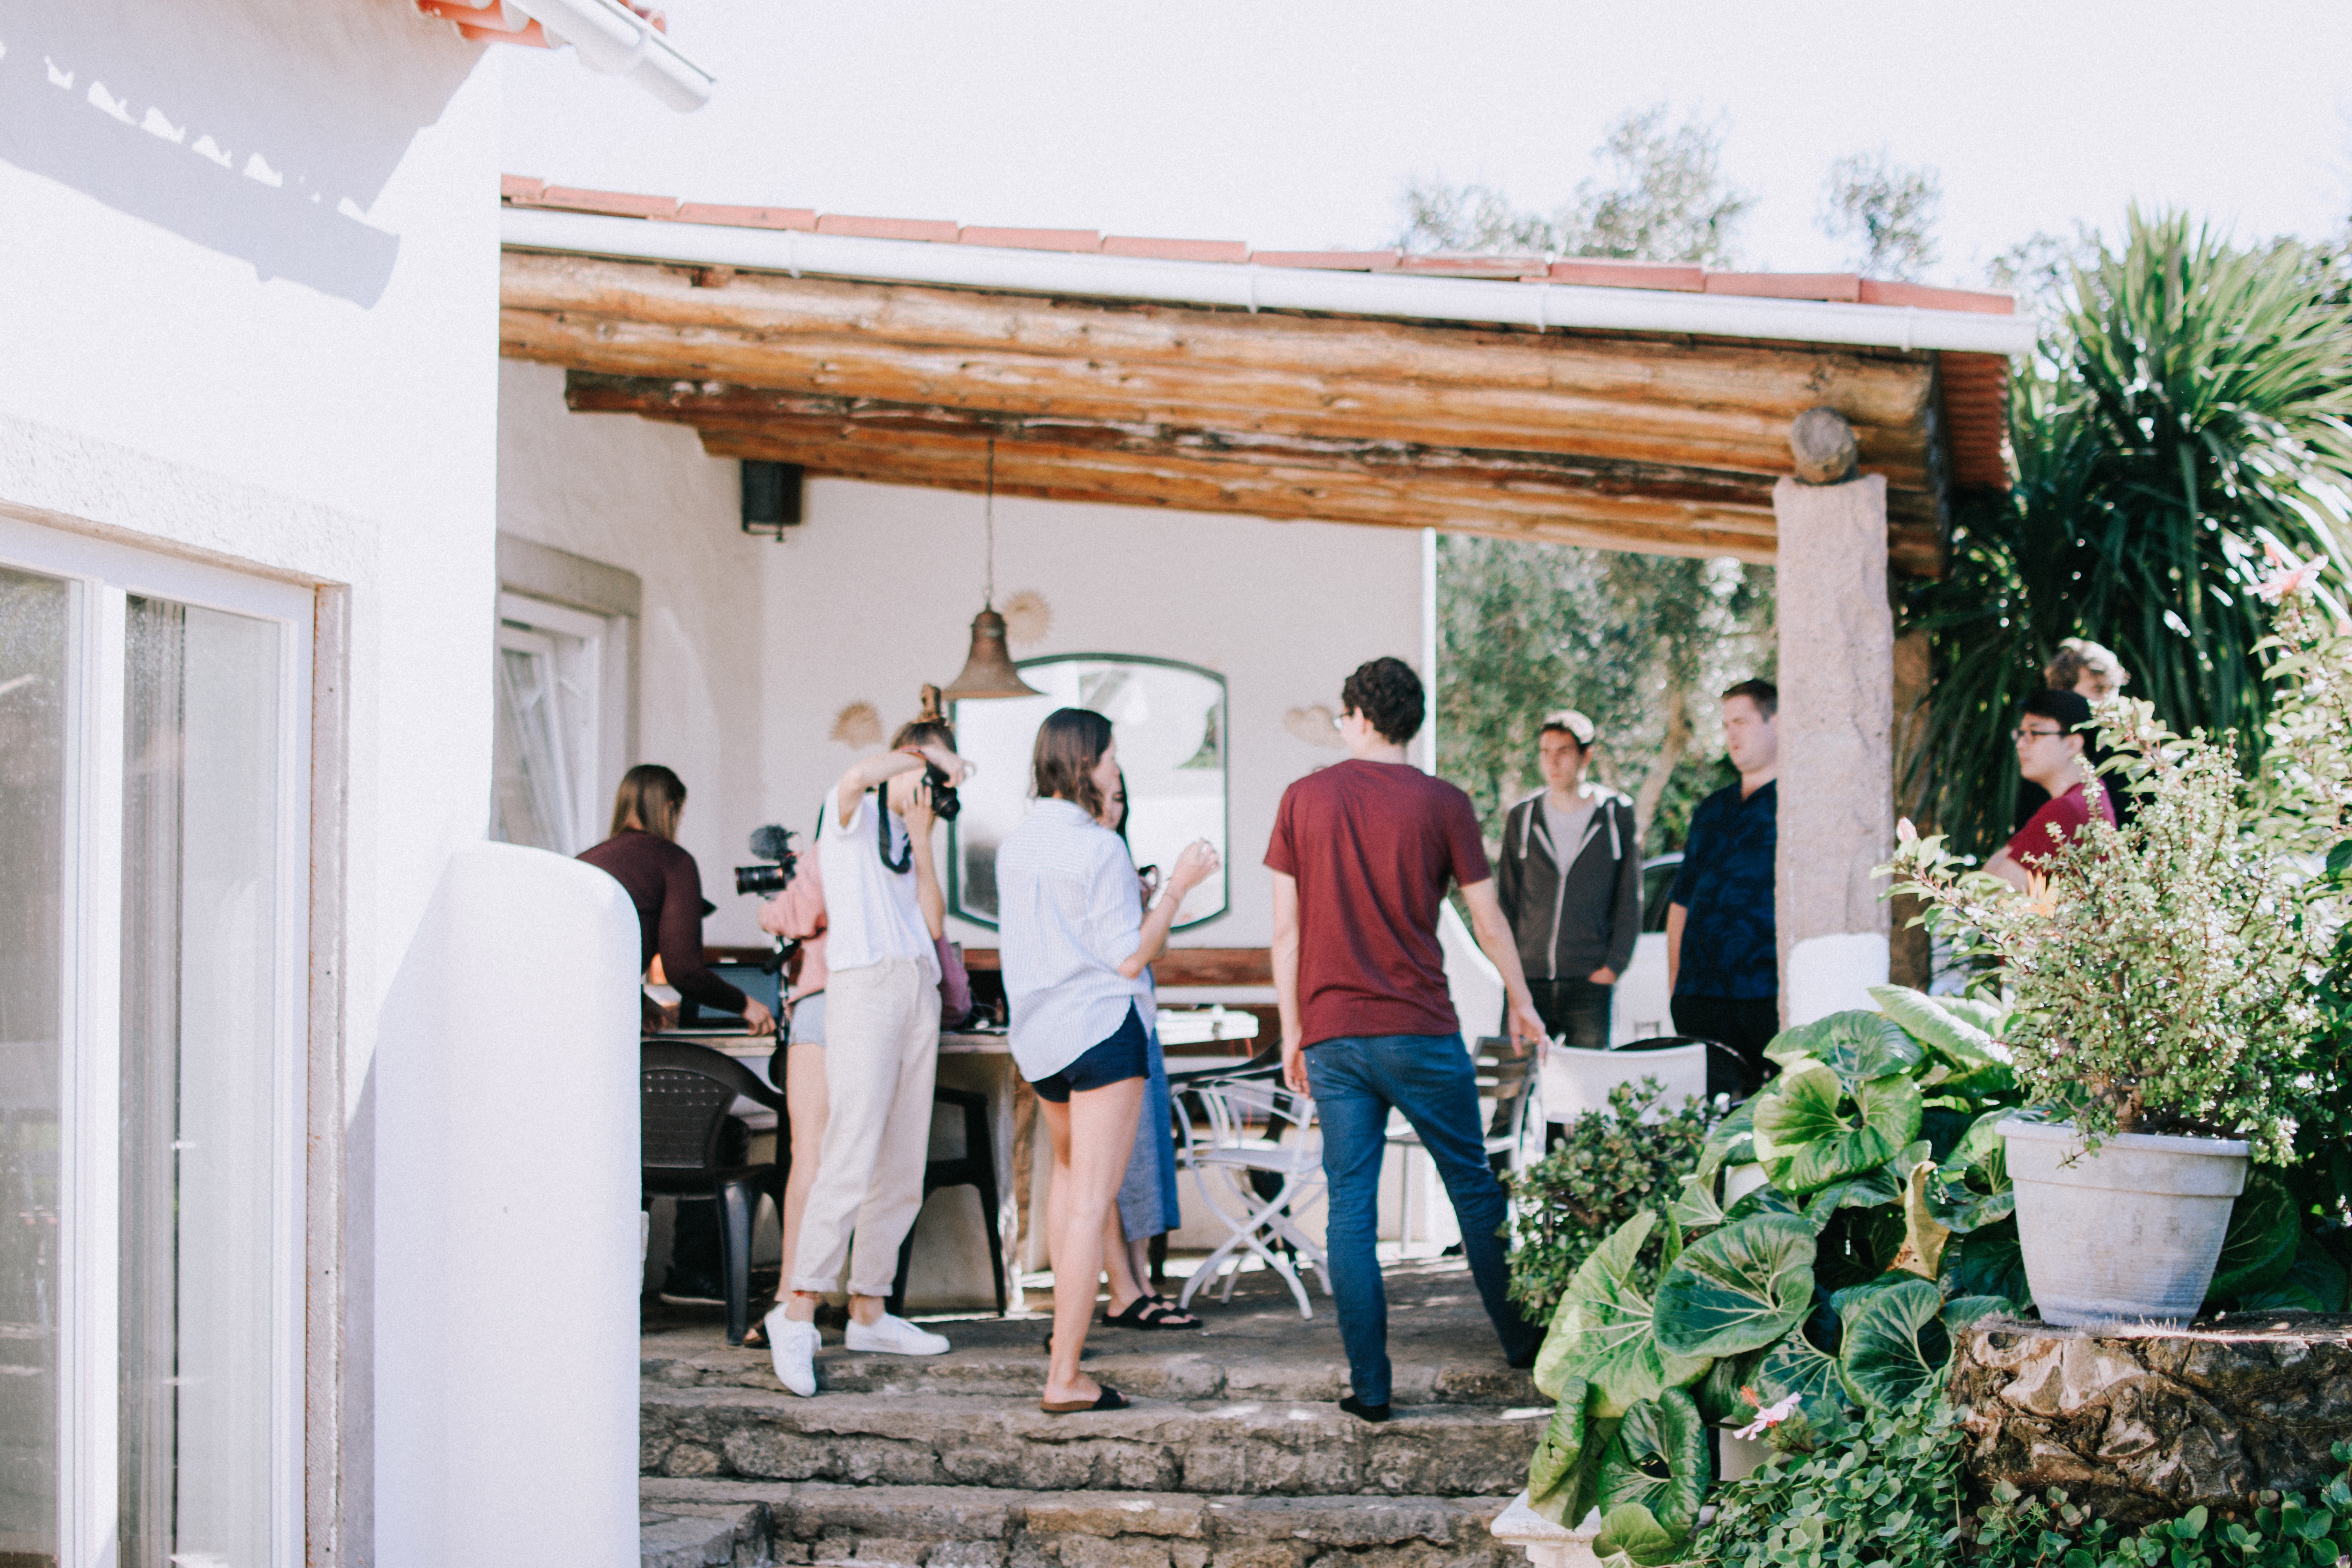
house, home, backyard, tree, pergola, building, real estate, event, plant, ceremony, porch, estate